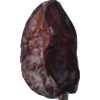
Label: carambola